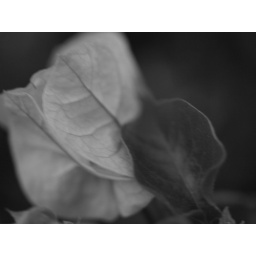
white bouganvilla in black & white